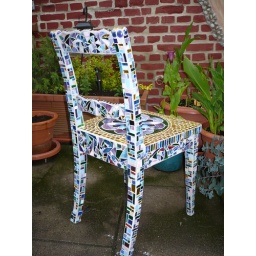
Old chair in new dress - finished